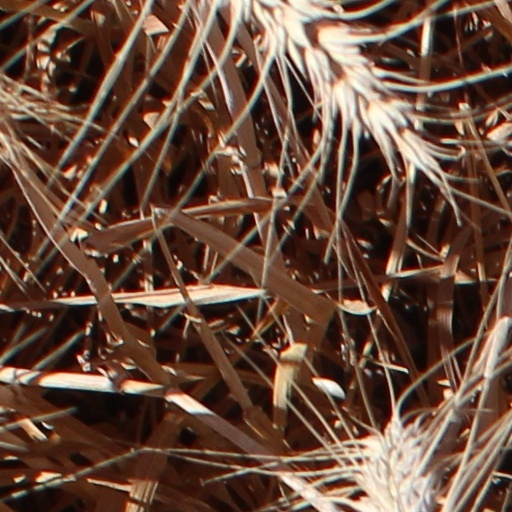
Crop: wheat